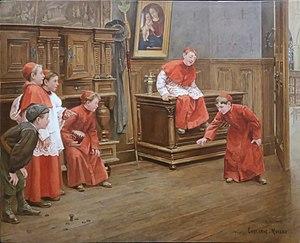
Peinture sur plaque de porcelaine par Louis-Eugène Sieffert, d'après un tableau de Paul Chocarne-Moreau (ca. 1900-1910)
Les jeux de la galoche est un jeu normand, cousin des jeux de palets.